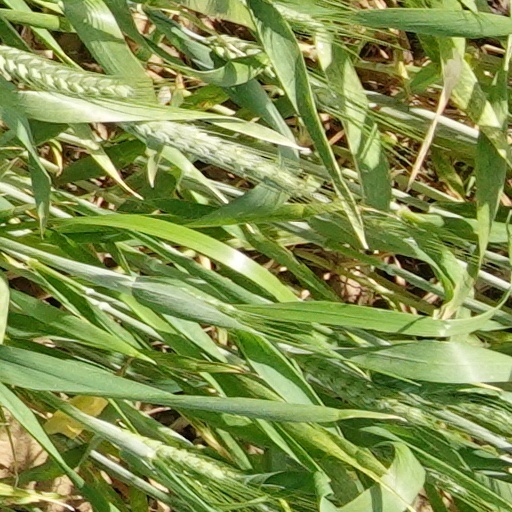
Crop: wheat